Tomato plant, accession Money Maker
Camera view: tilt-top (135 deg); turntable rotation: 30 degrees
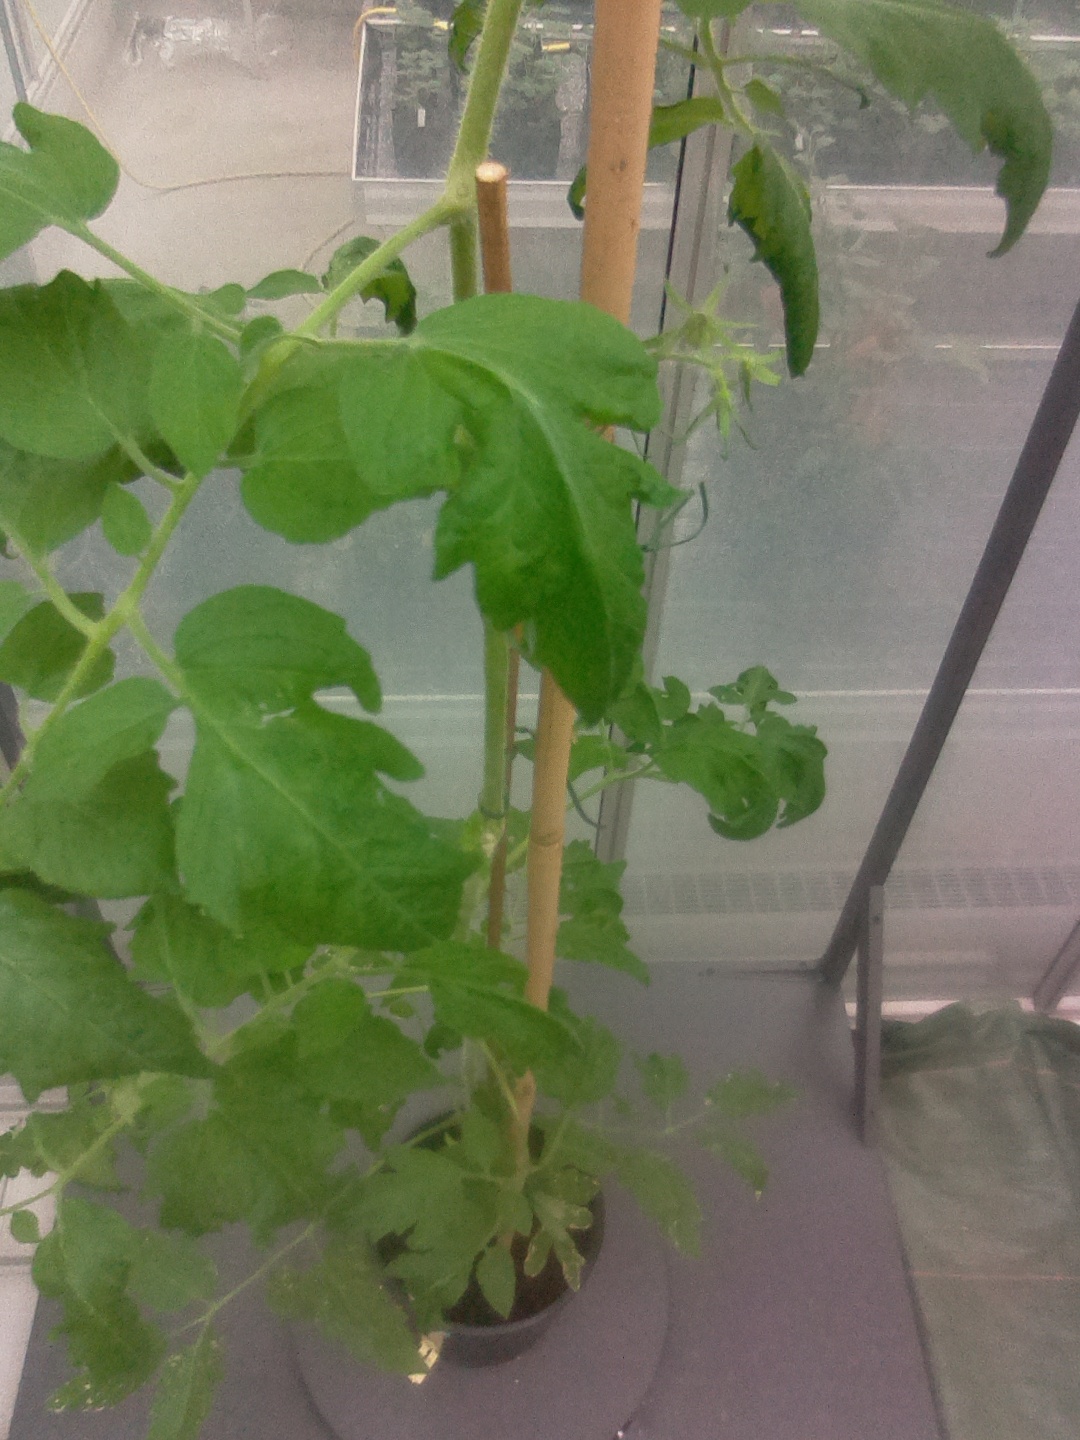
BBCH growth stage 70: Fruits at the main stem or branches visibles